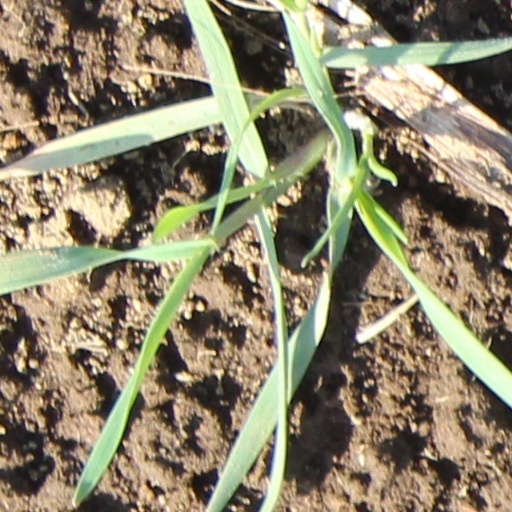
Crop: wheat